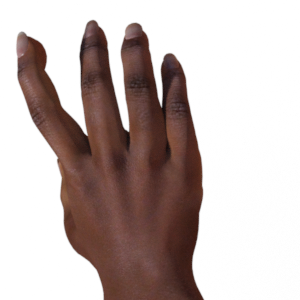
Label: paper